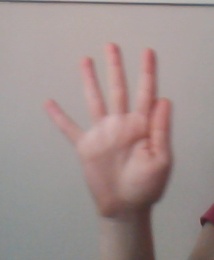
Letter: sheen